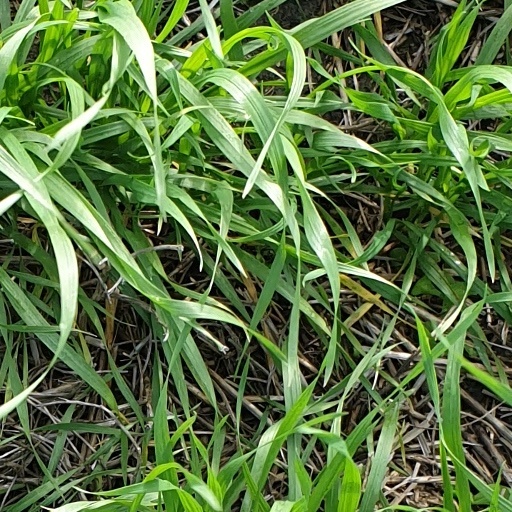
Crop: wheat